Escape the Fate

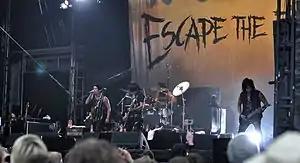
Escape the Fate performing at Rock am Ring 2013

Escape the Fate is an American rock band from Las Vegas, Nevada, formed in 2004. Originally from Pahrump, Nevada, the group currently consists of lead vocalist Craig Mabbitt, guitarists Matti Hoffman and TJ Bell, bassist Erik Jensen and drummer Robert Ortiz. Ortiz is the only founding member remaining in the band.